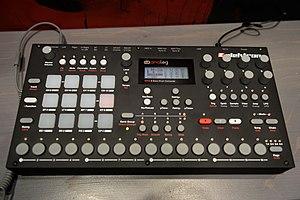
Elektron est un développeur et fabricant suédois d'instruments de musique fondé en 1998. Ils produisent principalement des instruments de musique électronique, mais ont également fait des modules d'effets et des logiciels. Depuis 2012, des filiales existent à Los Angeles et à Tokyo.